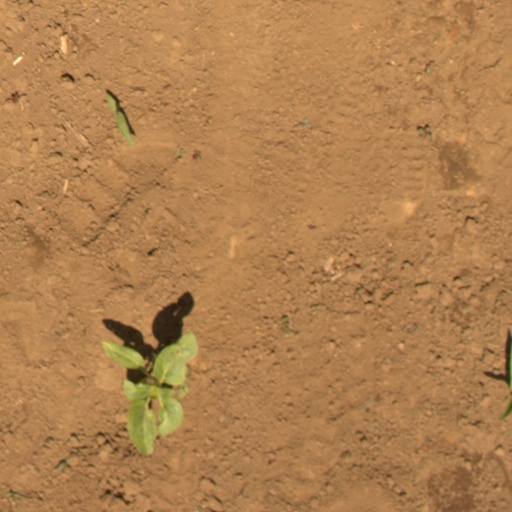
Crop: Jerusalem artichoke